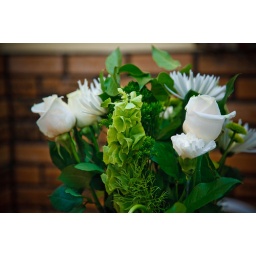
flowers in kitchen